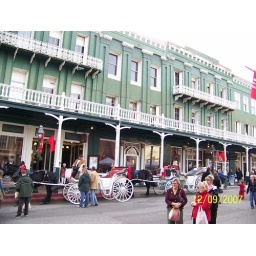
Corinna wanted a pic of the building with horse and carriage in front..........got the three of them too